SACEM (railway system)

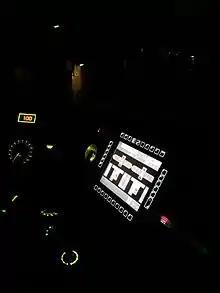
SACEM cab signalling (far left) on the MI 09, showing a speed limit of

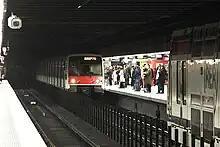
A situation authorized by SACEM, an MI 84 trainset enters Auber station while an Altéo trainset has not completely cleared the platform.

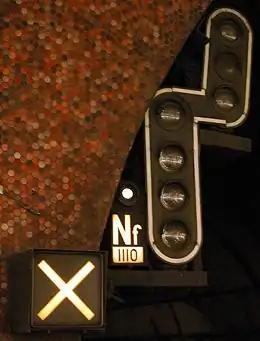
Lineside signal on RER A taken over by SACEM, as indicated by a St. Andrew's Cross (⨯)

The Système d'aide à la conduite, à l'exploitation et à la maintenance (SACEM) is an embedded, automatic speed train protection system for rapid transit railways. The name means "Driver Assistance, Operation, and Maintenance System".